Sphulingo

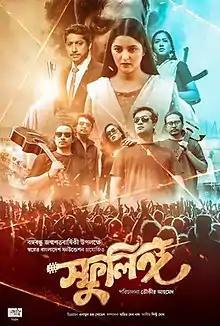
Sphulingo Theatrical Poster

Sphulingo is a 2021 Bangladeshi film written and directed by Tauquir Ahmed. The story revolves around a rising independent music band formed by university students, exploring their family bonds, love, and conflicts, along with their patriotism inspired by Sheikh Mujib's ideals. The film draws parallels between the courage of young people who participated in Bangladesh's Liberation War and the struggles of contemporary youth. The main cast includes Shamol Mawla, Zakia Bari Momo, Pori Moni, Mamunur Rashid, Abul Hayat, Shahidul Alam Sachchu, Rawnak Hasan, Fakhrul Bashar Masum, and Hasnat Ripon.